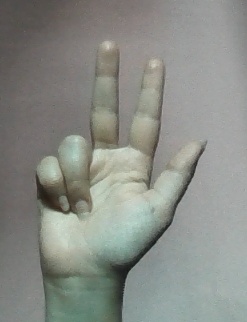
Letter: al